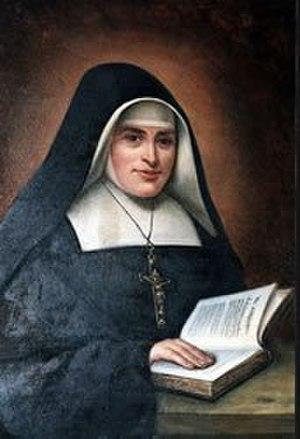
Victoire Eulalie Viel, en religion Mère Placide, est née au foyer d'Hervé Viel, au lieu-dit le Val Vacher, non loin de Quettehou dans le Cotentin, au cœur du Val de Saire.
Cette liste de saints concerne les saints et les bienheureux, reconnus comme tels par l'Église catholique, ayant vécu au XIXᵉ siècle. À ce jour, l'Église a donné comme modèles évangéliques 318 saints du XIXᵉ siècle.